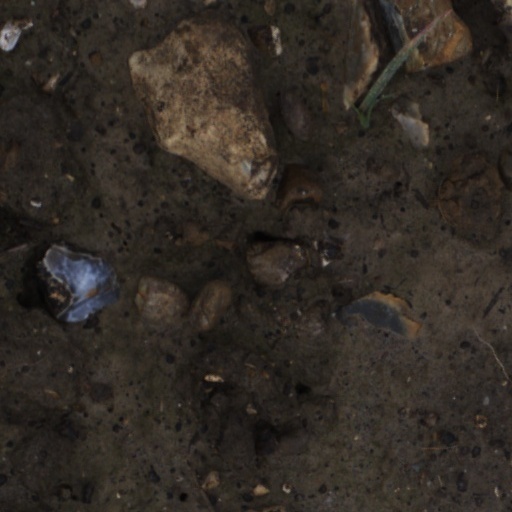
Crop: wheat